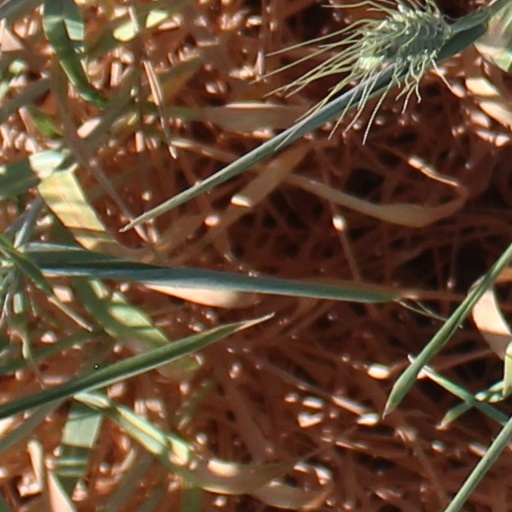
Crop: wheat